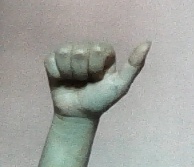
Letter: dhad